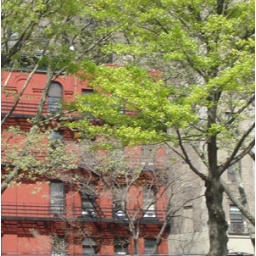
I thought that the contrast in color between the red building and the bright green leaves on the trees was really pretty.